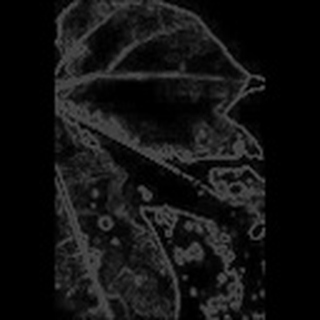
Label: cotton_bacterial_blight